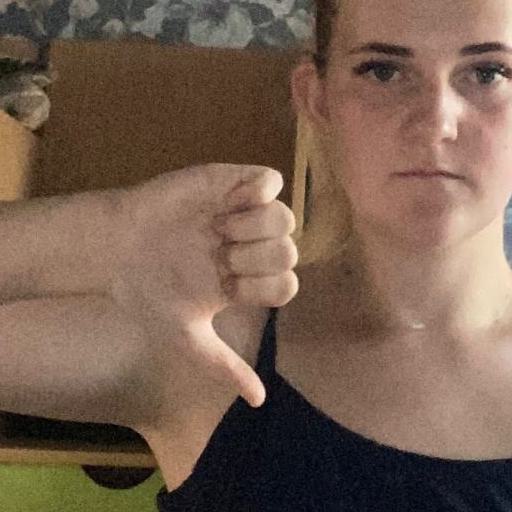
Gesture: dislike